Love Island (American TV series) season 5

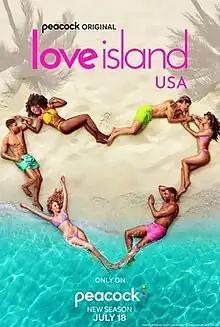
Promotional poster for the season

The fifth season of the American version of the television reality program "Love Island" premiered on July 18, 2023.